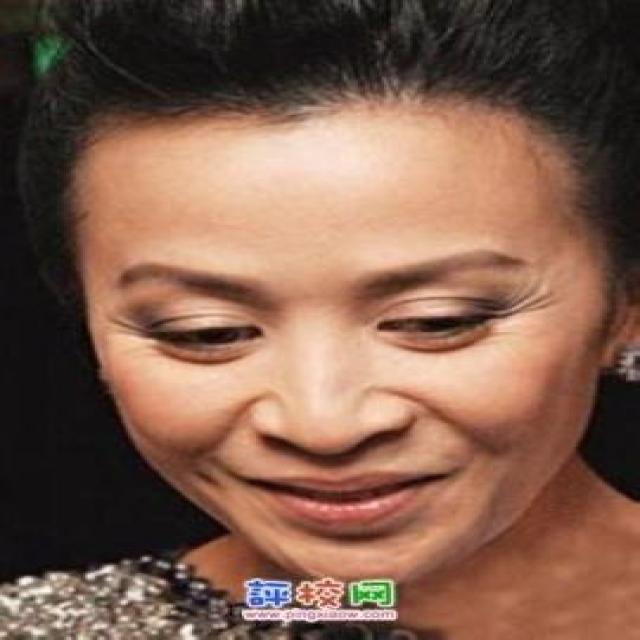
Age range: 45-64